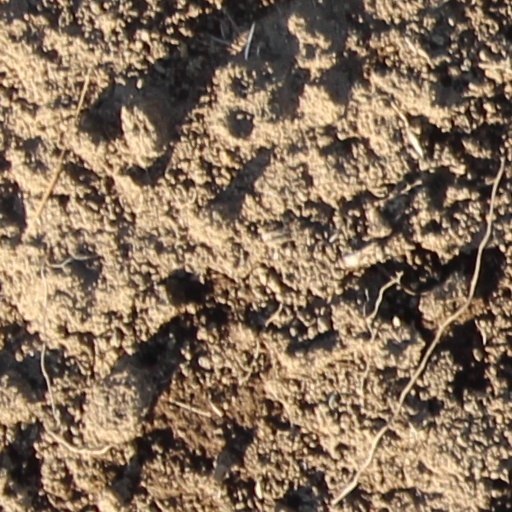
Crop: wheat